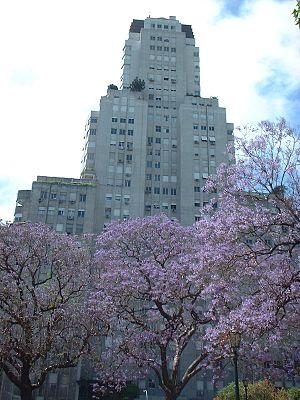
Cet article recense les monuments historiques nationaux de la ville de Buenos Aires, en Argentine.
L'Edificio Kavanagh est une tour d'appartements située 1065 Calle Florida, face à la Plaza San Martín, dans le quartier de Retiro de la ville de Buenos Aires en Argentine.
Ce qui suit est la liste des Historic Civil Engineering Landmarks, c'est-à-dire la liste des monuments historiques de génie civil, établie aux États-Unis par l' American Society of Civil Engineers depuis qu'elle a commencé le programme en 1964. Cette désignation est accordée à des projets, des structures et des sites situés aux États-Unis et dans le reste du monde. À compter de 2013, il y a plus de 260 éléments dans cette liste.